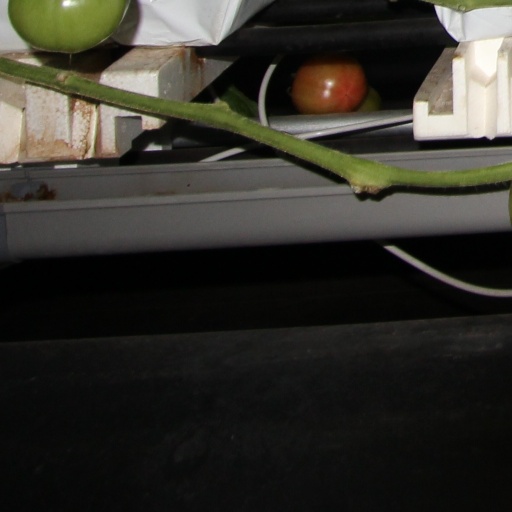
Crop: tomato